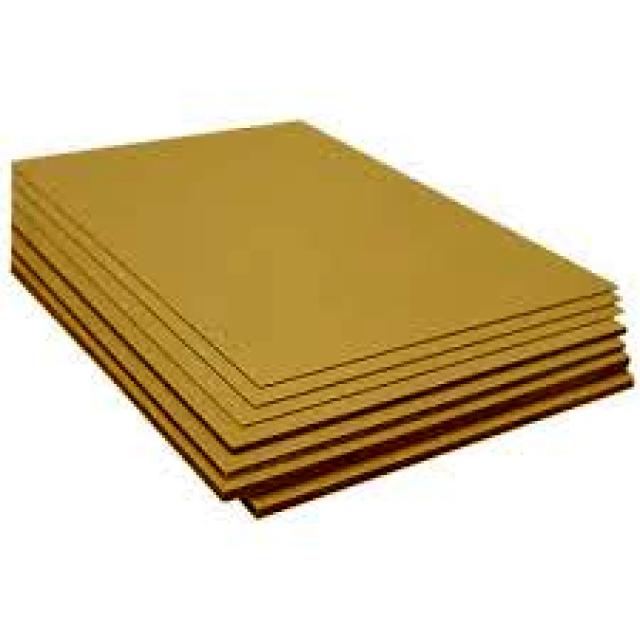
Label: Cardboard